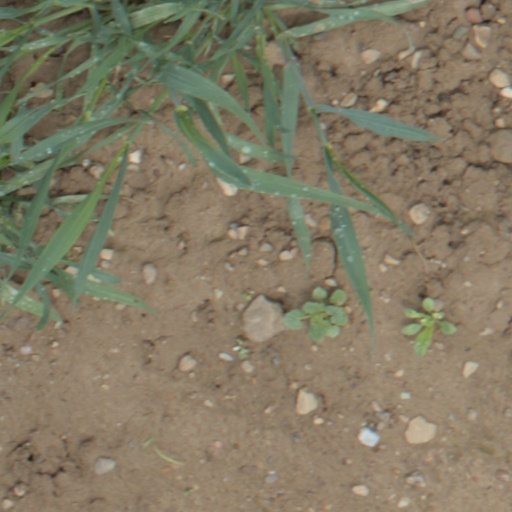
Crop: wheat